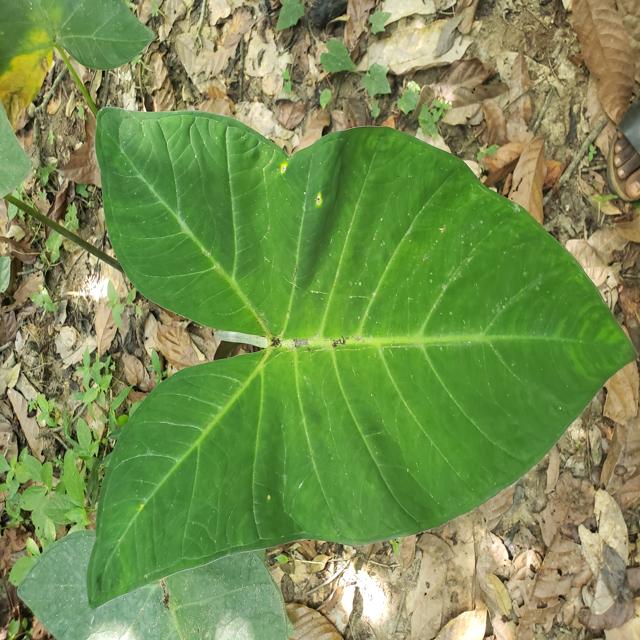
Label: Healthy